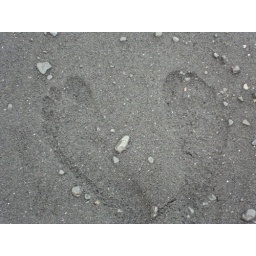
Brooke's footprints in the black sand